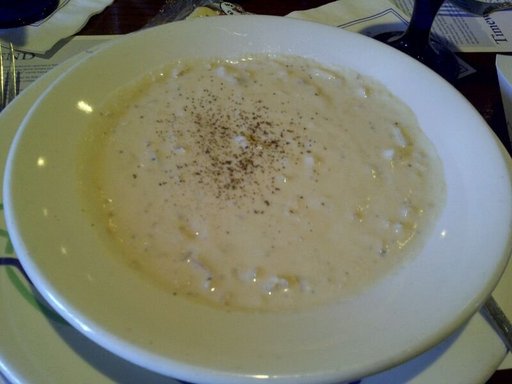
Label: clam_chowder